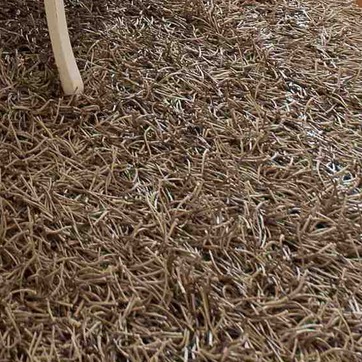
Material: carpet